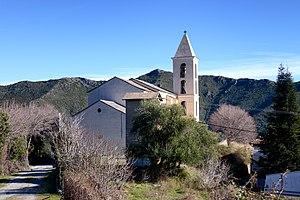
Noceta est une commune française située dans la circonscription départementale de la Haute-Corse et le territoire de la collectivité de Corse. Elle appartient à l'ancienne piève de Rogna.